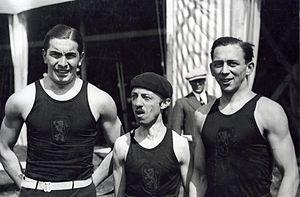
Georges Anthony est un rameur d'aviron belge.
Léon Flament, né le 26 mai 1906, est un rameur d'aviron belge.
François de Coninck, né le 9 août 1902, est un rameur d'aviron belge.